My Dearest Self with Malice Aforethought

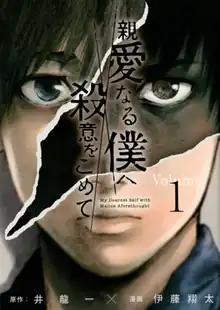
Cover of the first volume

is a Japanese manga series written by Hajime Inoryu and illustrated by Shota Ito. It was serialized in Kodansha's "Weekly Young Magazine" from May 2018 to August 2019, when it moved to the "Comic Days" manga website, where the series finished its serialization in September 2020. The series' individual chapters were collected into eleven volumes. A television drama adaptation aired on Fuji TV from October to November 2022.